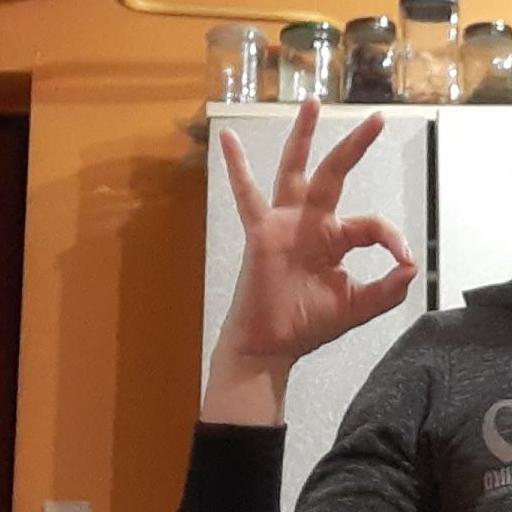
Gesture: ok